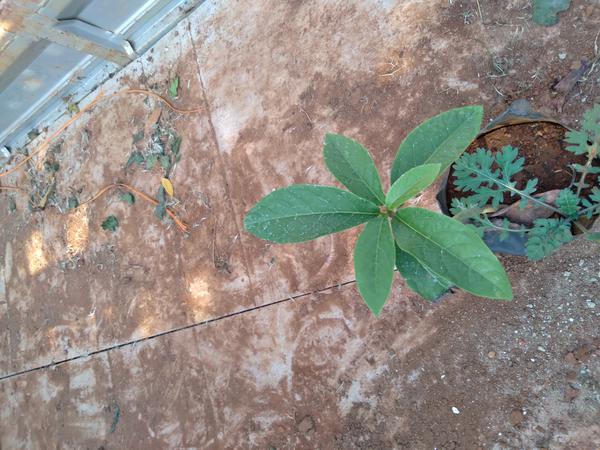
Plant: Mango